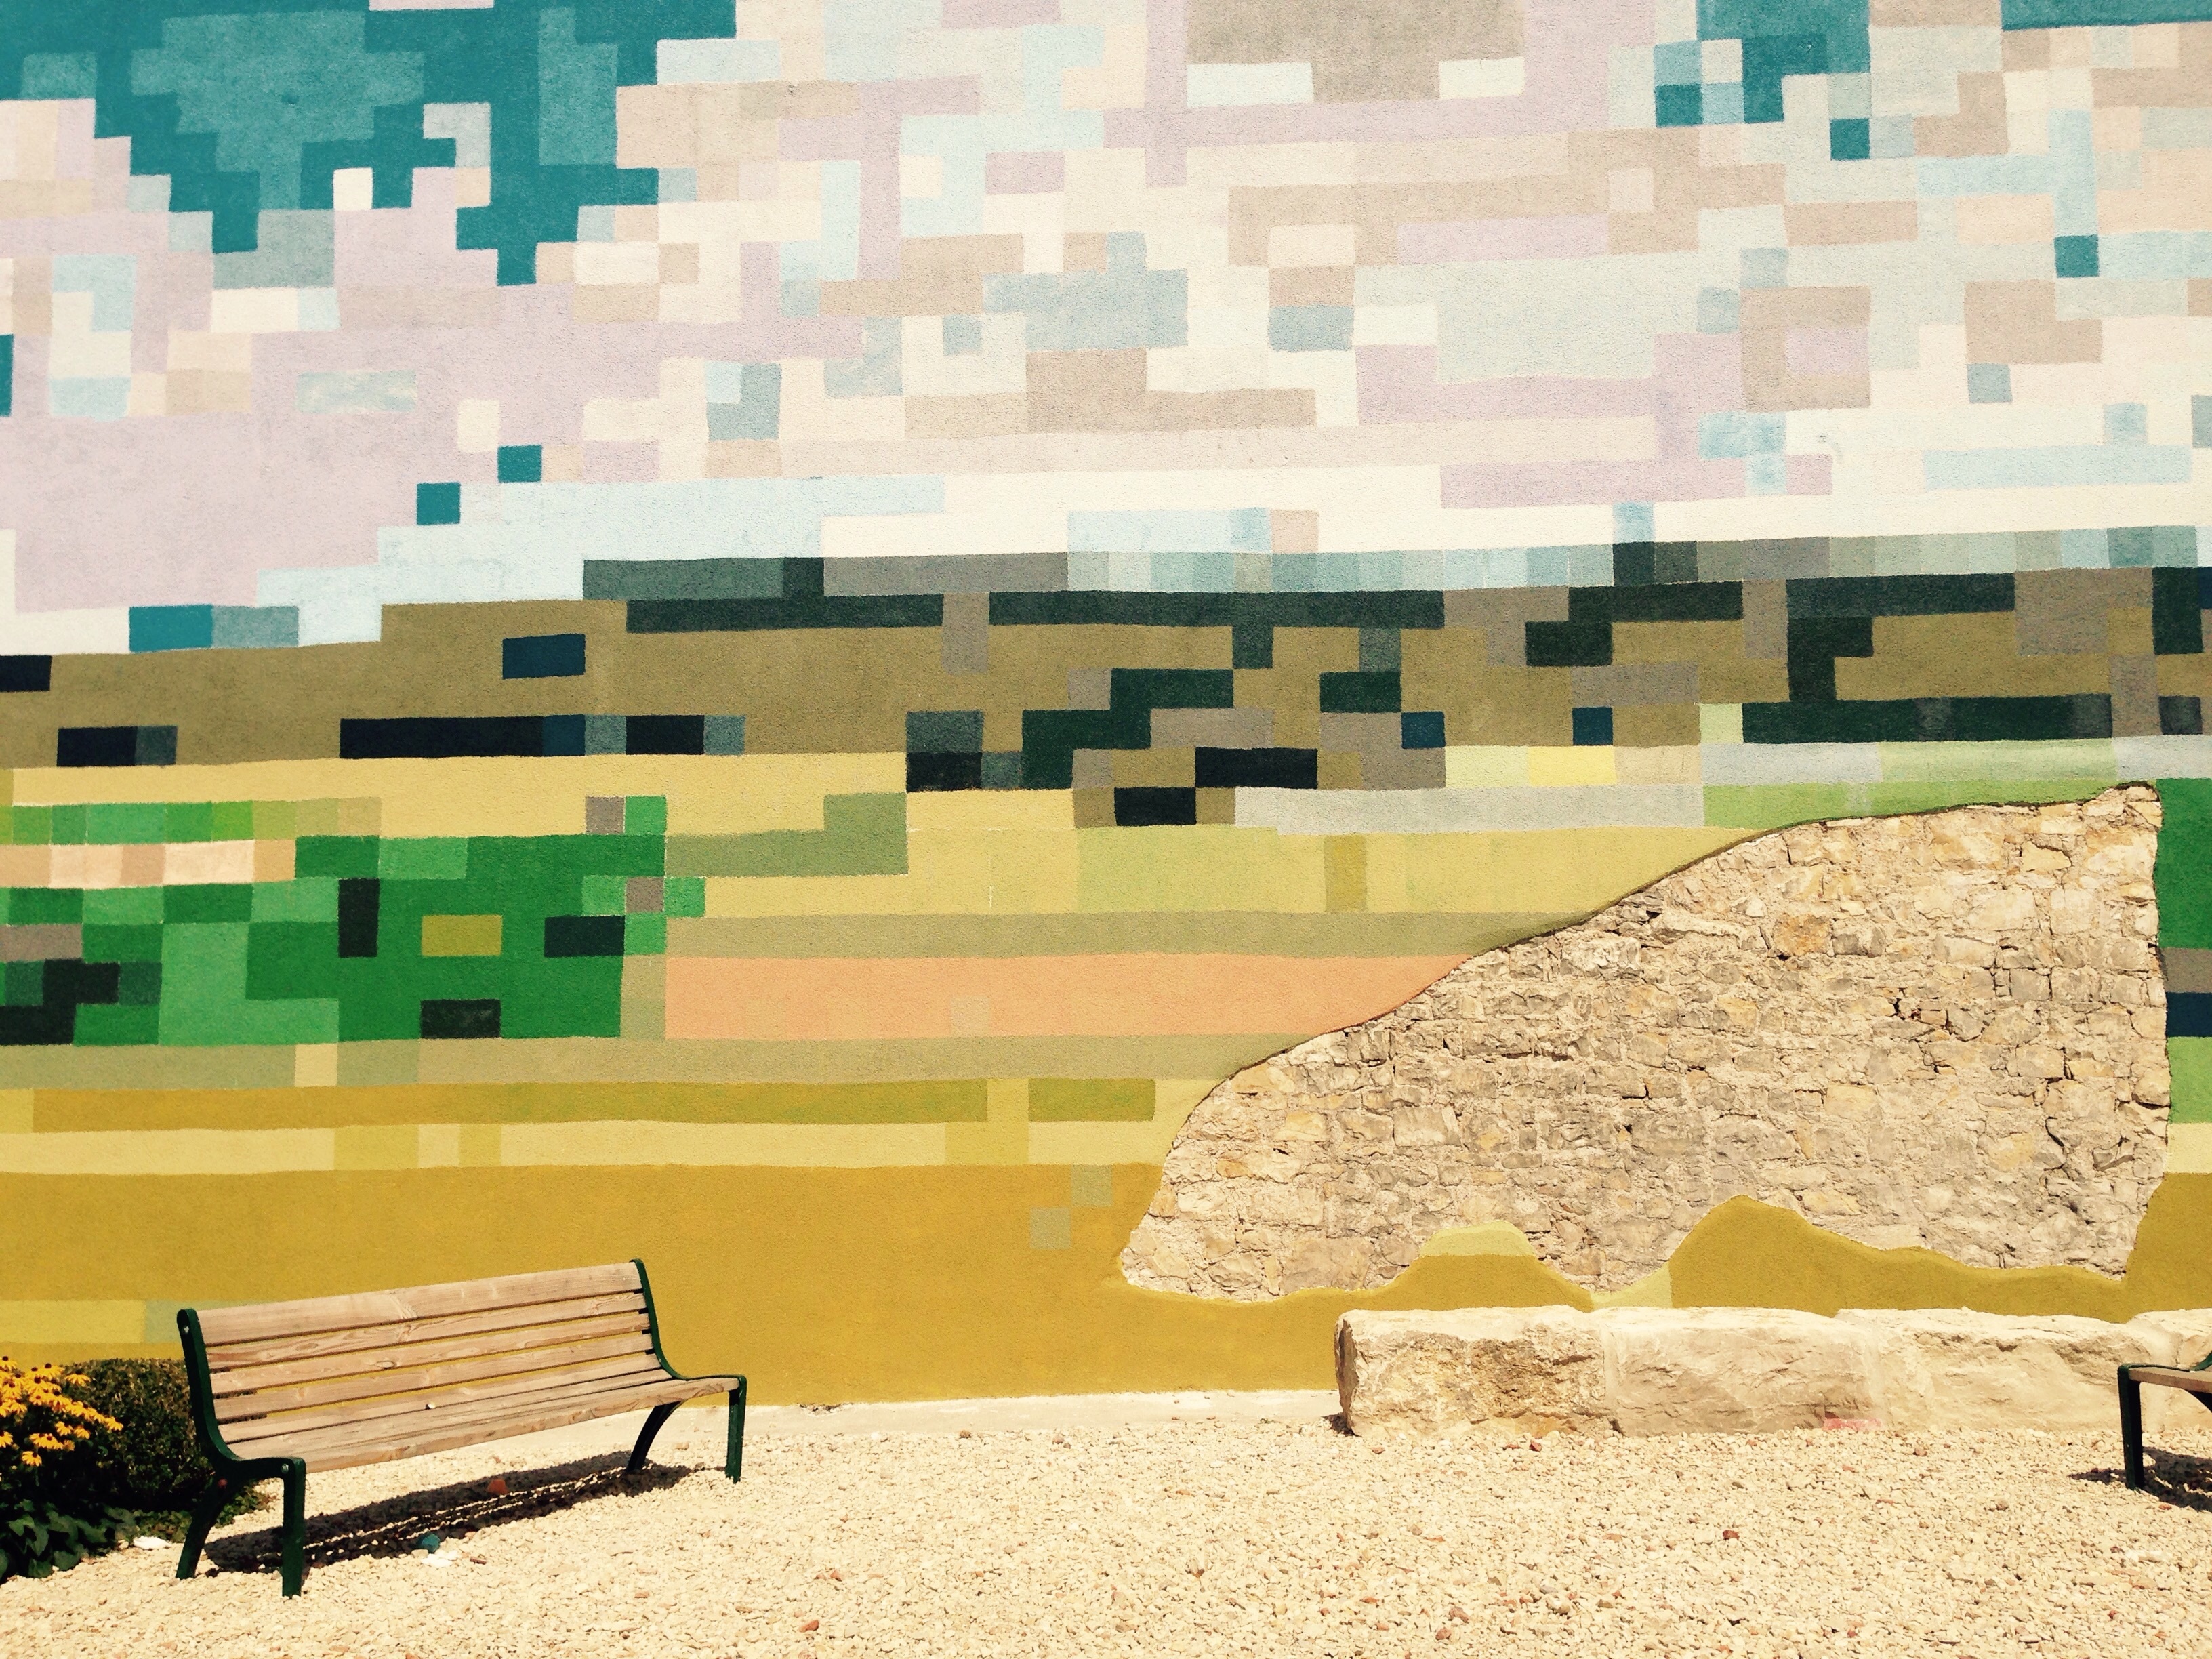
creative, old, home, wall, relax, facade, rest, toy, painting, sit, stones, art, bank, new, ecosystem, screenshot, recovery, recover, tuttlingen